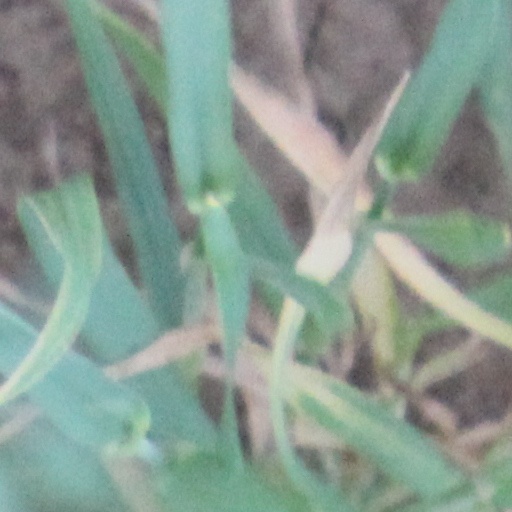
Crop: wheat